McKinlay, Queensland

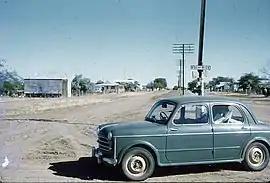
The Landsborough Highway through McKinlay in 1962

McKinlay is an outback town and locality in McKinlay Shire, Queensland, Australia. In the , the locality of McKinlay had a population of 162 people.